Defensive War

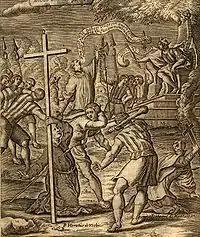
Representation of the Martyrs of Elicura in an engraving within "Histórica relación del Reyno de Chile i de las Misiones i Ministterios que exercita la Compañía de Jesús" (1646), written by the Jesuit Alonso de Ovalle.

The Defensive War was a strategy and phase in the Arauco War between Spain and independent Mapuches. The idea of the Defensive War was conceived by Jesuit father Luis de Valdivia who sought to diminish hostilities, establish a clear frontier and increase missionary work among the Mapuches. Luis de Valdivia believed the Mapuches could be voluntarily converted to Christianity only if there was peace.